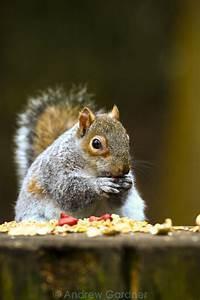
squirrel